Marie von Schleinitz

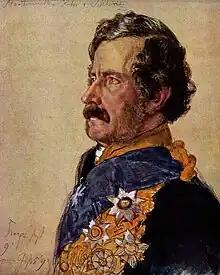
Count Alexander von Schleinitz, von Schleinitz's first husband; portrait by Adolph Menzel, 1865

In 1865 von Schleinitz married Baron Alexander von Schleinitz (1807–1885), then Prussian minister of the royal household. Her husband was thirty-five years older than her. In 1879 they were made Count and Countess by emperor William I, German Emperor. They had no children.